St John's College, University of Sydney

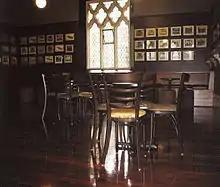
The Dail, bar next to Junior Common Room

Major events each year include a college play, an informal, and two black tie formal, balls, and the intercollegiate debating competition. The Student Club operates a bar, 'The Dail', in the area adjacent to the Junior Common Room.